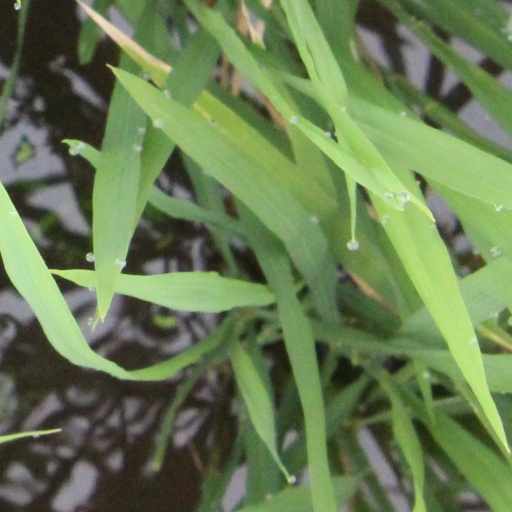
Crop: rice